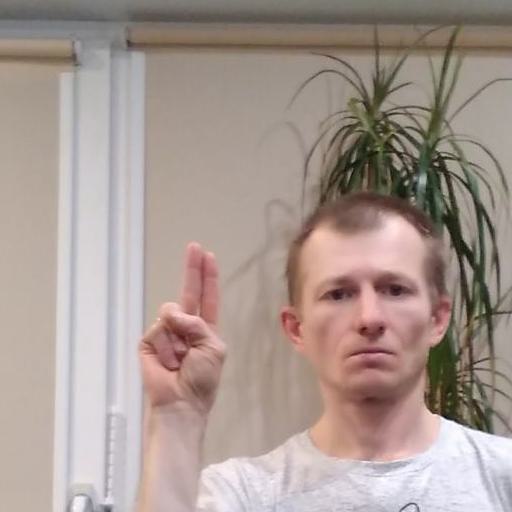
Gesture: two_up